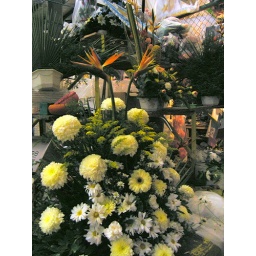
Inside of the market building in Cholula.